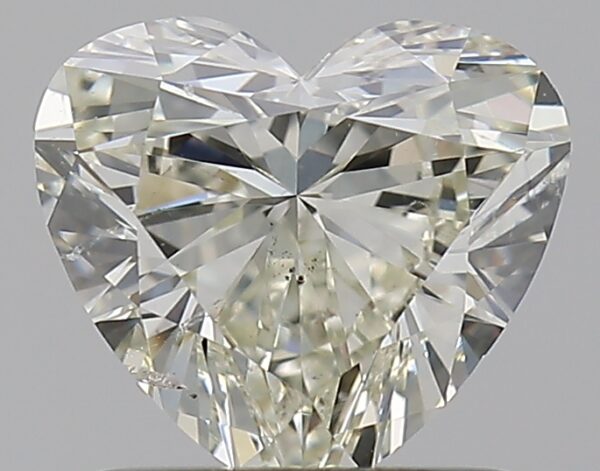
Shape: heart
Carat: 0.82
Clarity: SI2
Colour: L
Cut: EX
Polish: EX
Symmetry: VG
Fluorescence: N
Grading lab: GIA
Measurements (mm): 5.92 x 6.52 x 3.58